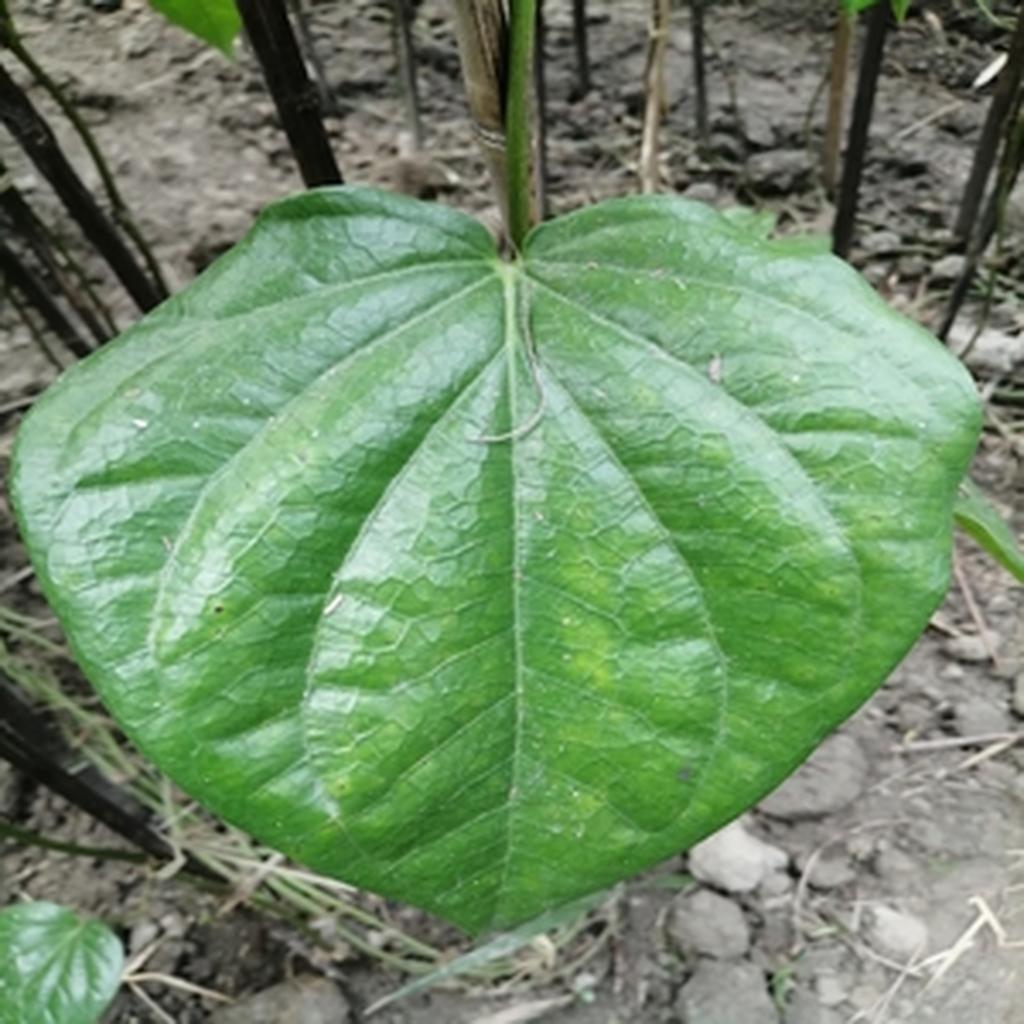
Label: Healthy_Leaf